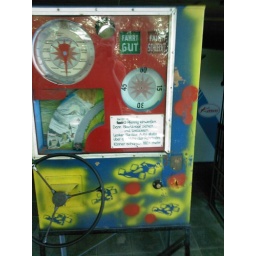
A very, very old arcade game on the hill in Konigswinter. Check out the little race car above the steering wheel!